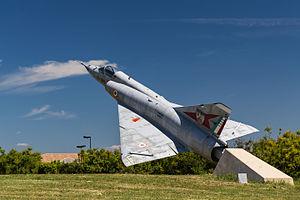
Un Mirage III de Dassault désaffecté sur un rond-point à Orange, France.
Orange, surnommée la « Cité des Princes », est une commune française située au nord-ouest du département de Vaucluse en région Provence-Alpes-Côte d'Azur.
Le Mirage III est un avion multirôle conçu par le constructeur aéronautique français Dassault Aviation à la fin des années 1950. C'est le premier avion de combat de conception européenne capable de dépasser une vitesse de Mach 2 en vol horizontal.